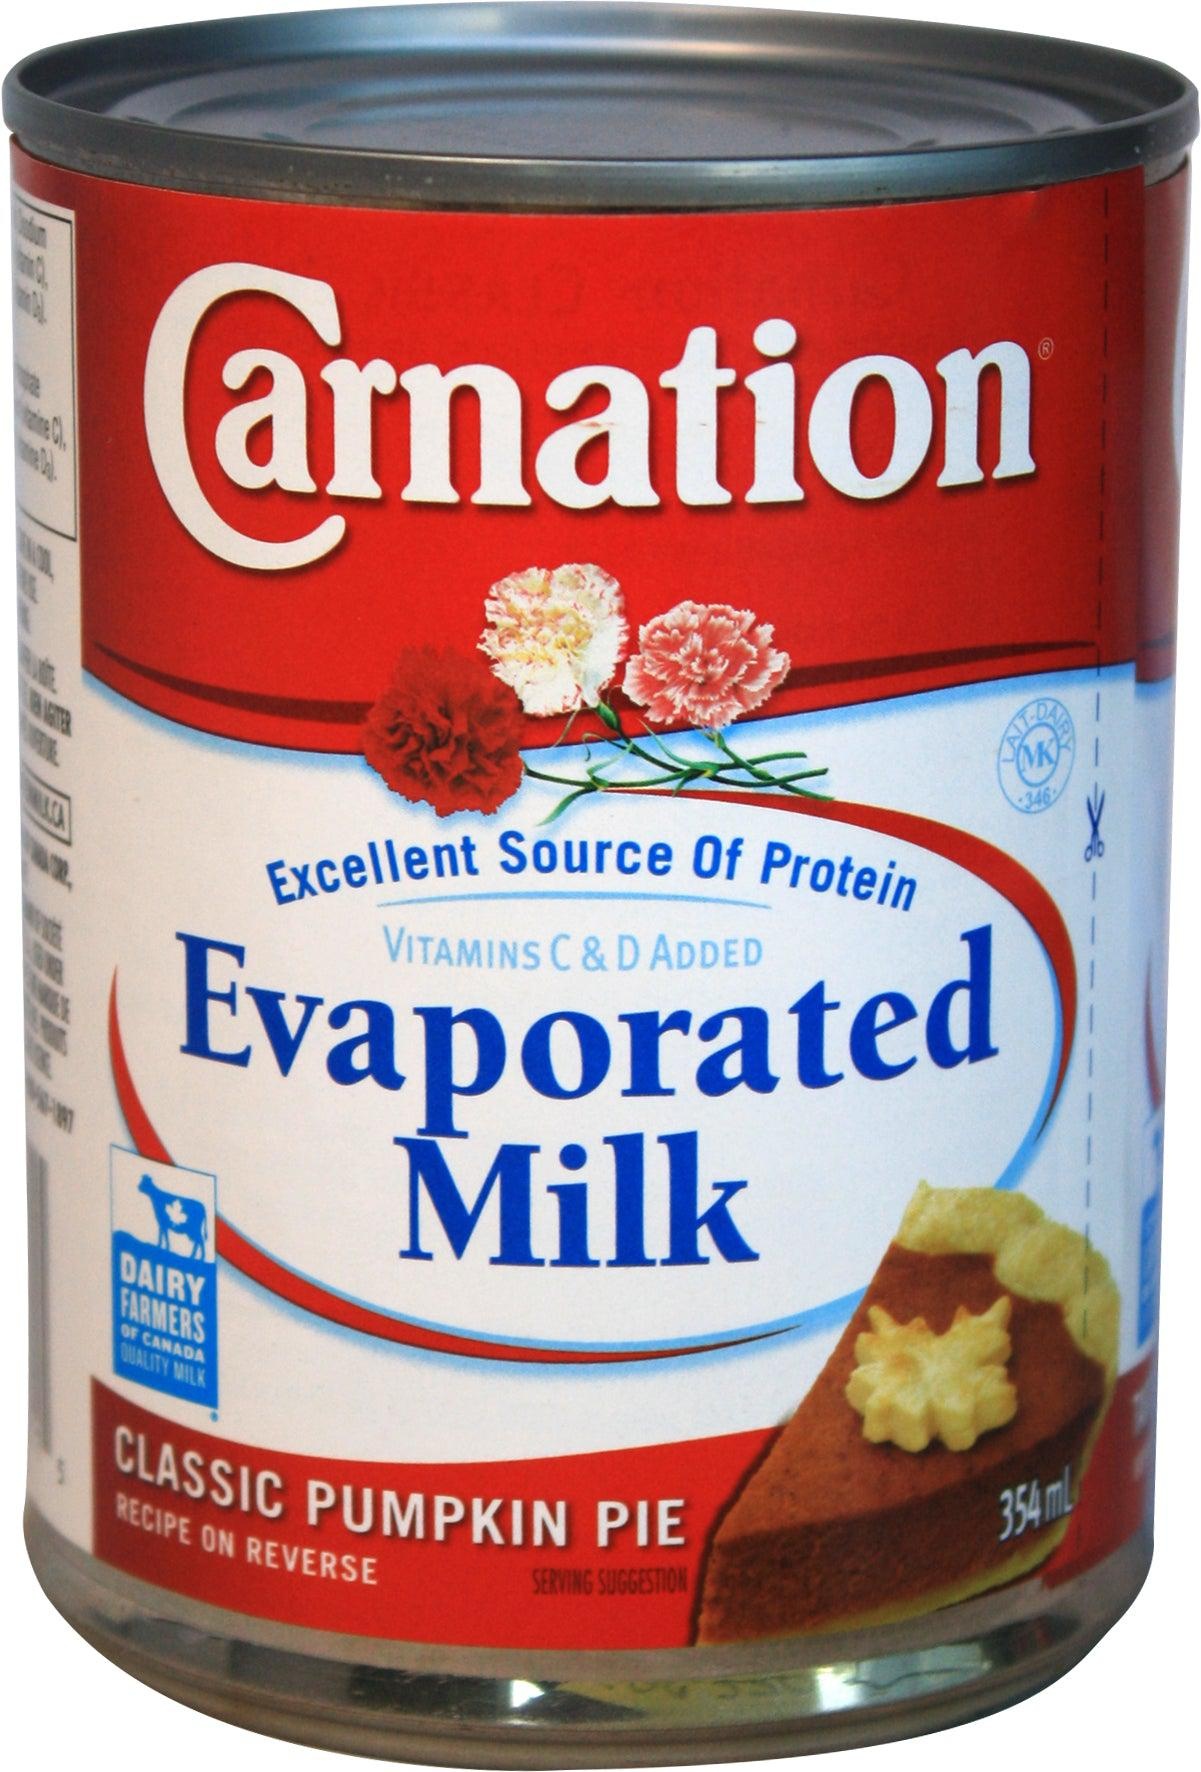
Carnation Evaporated Milk
Brand: Carnation
Category: Food, Beverages & Tobacco > Food Items > Cooking & Baking Ingredients > Canned & Dry Milk > Evaporated Milk